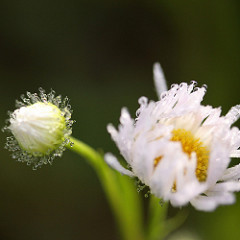
Flower: daisy